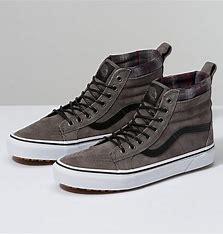
Brand: Vans
Model: SK8 Hi MTE